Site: saxony
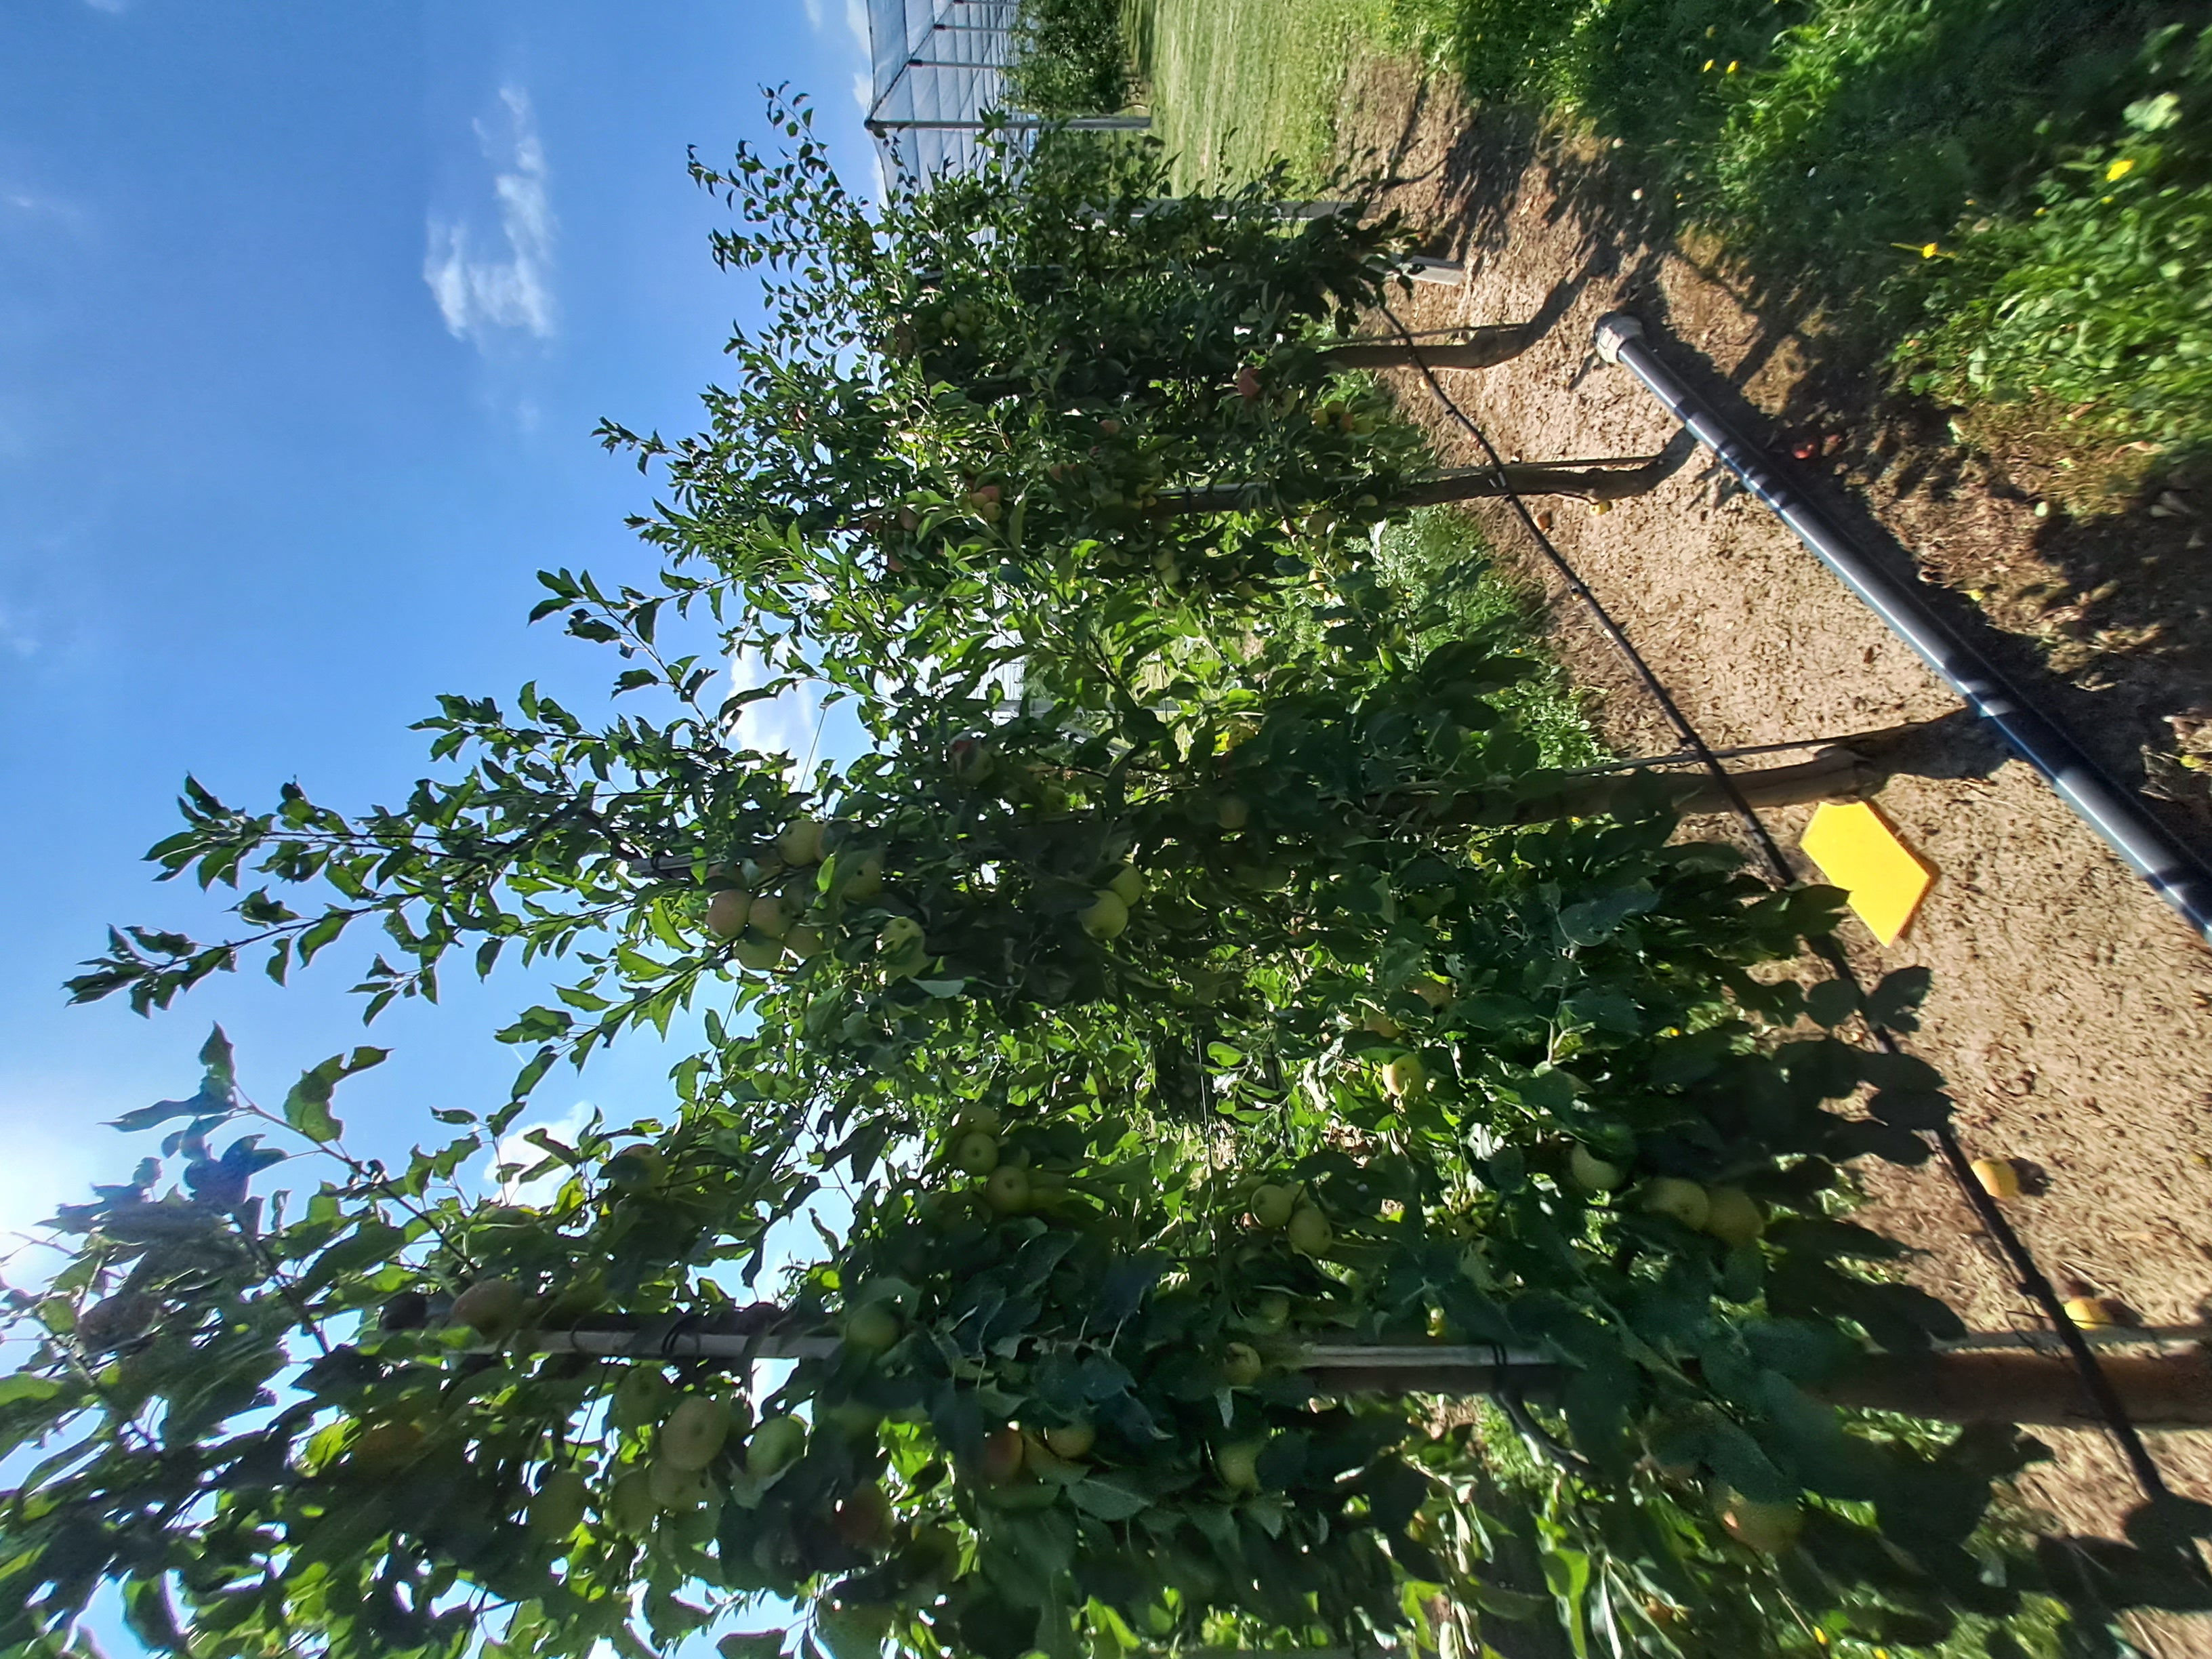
Growth stage (BBCH 81): Maturity of fruit and seed